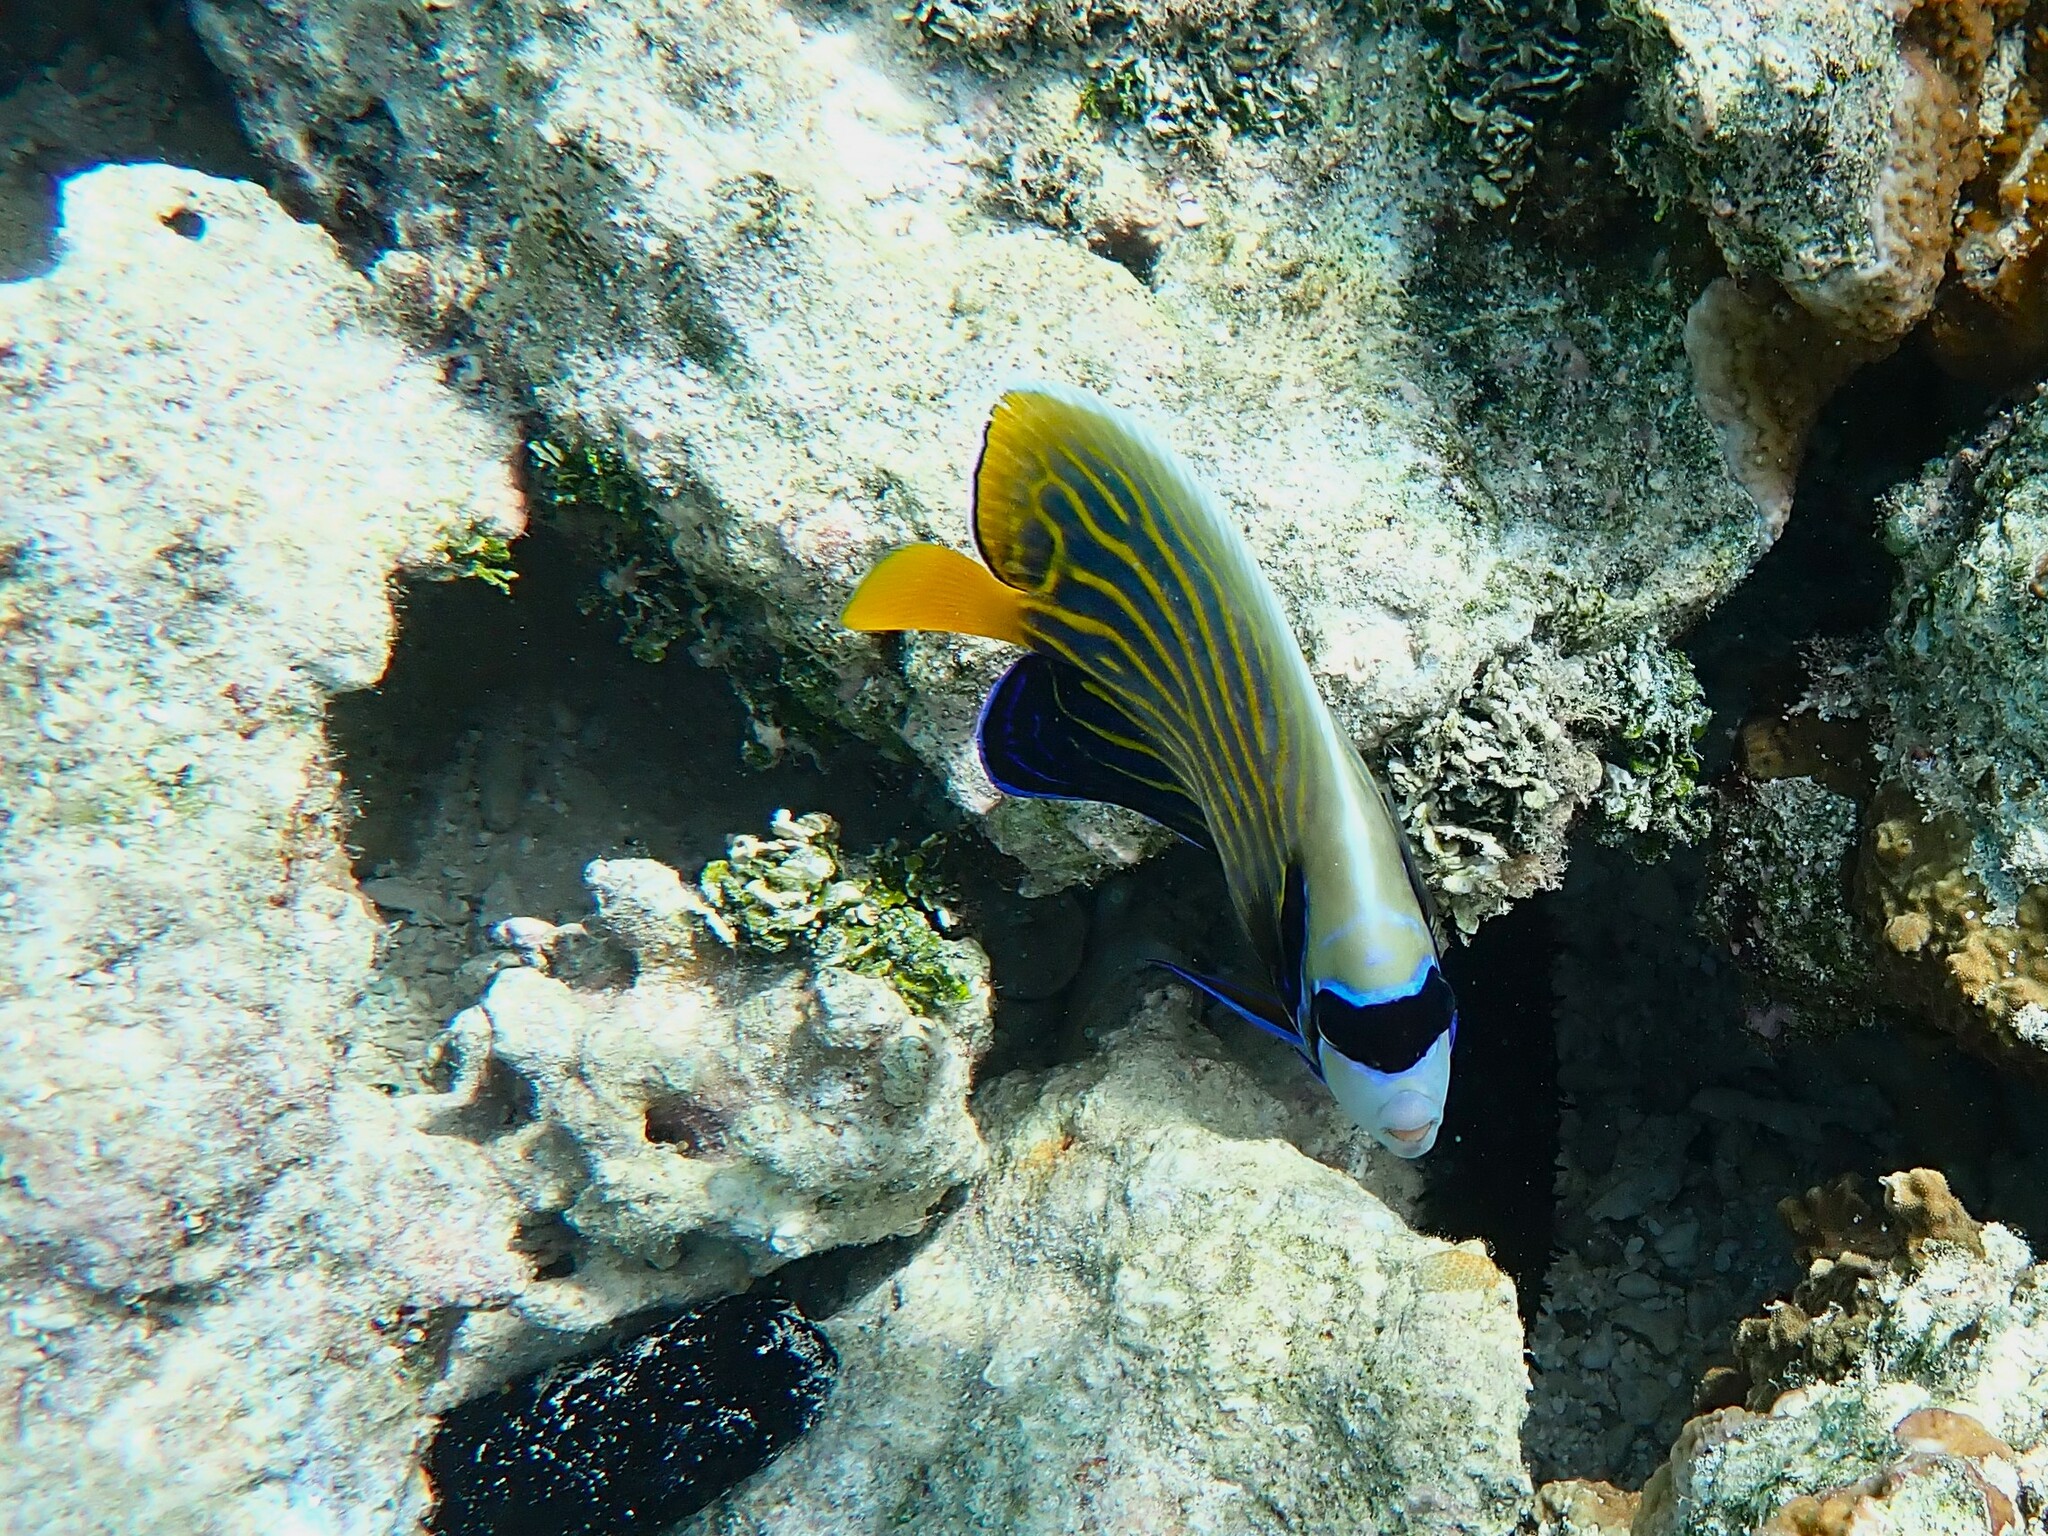
Pomacanthus imperator (Emperor Angelfish)